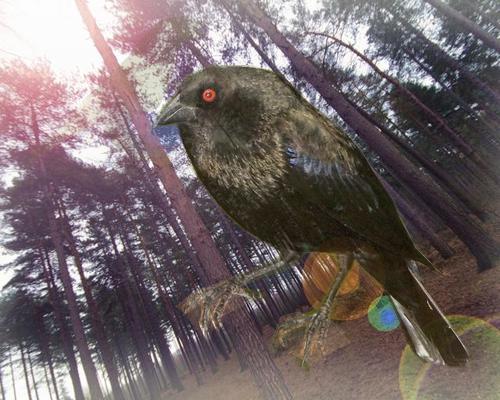
Bird species: Bronzed_Cowbird
Bird type: landbird
Background: land